Paraone Reweti

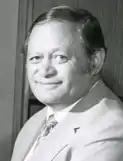

Paraone Brown Reweti (17 November 1916 – 21 April 1996) was a New Zealand politician and Rātana .